2018 National Party of Australia leadership election

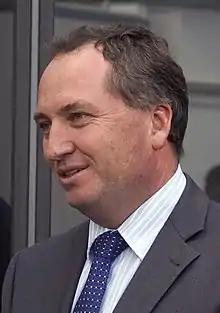
Barnaby Joyce stepped down as leader of the National Party in February 2018

Barnaby Joyce, who had led the National Party since replacing Warren Truss in February 2016, announced on 23 February 2018 that he would resign as party leader during a party room meeting on 26 February. His resignation followed scandals involving an affair with a former staffer and a sexual harassment allegation. Prime Minister Malcolm Turnbull, who was on a state visit to the United States at the time, appointed Regional Development Minister John McVeigh, from the Liberal branch of the Liberal National Party of Queensland, to take on Joyce's cabinet role as Acting Minister for Transport and Infrastructure.